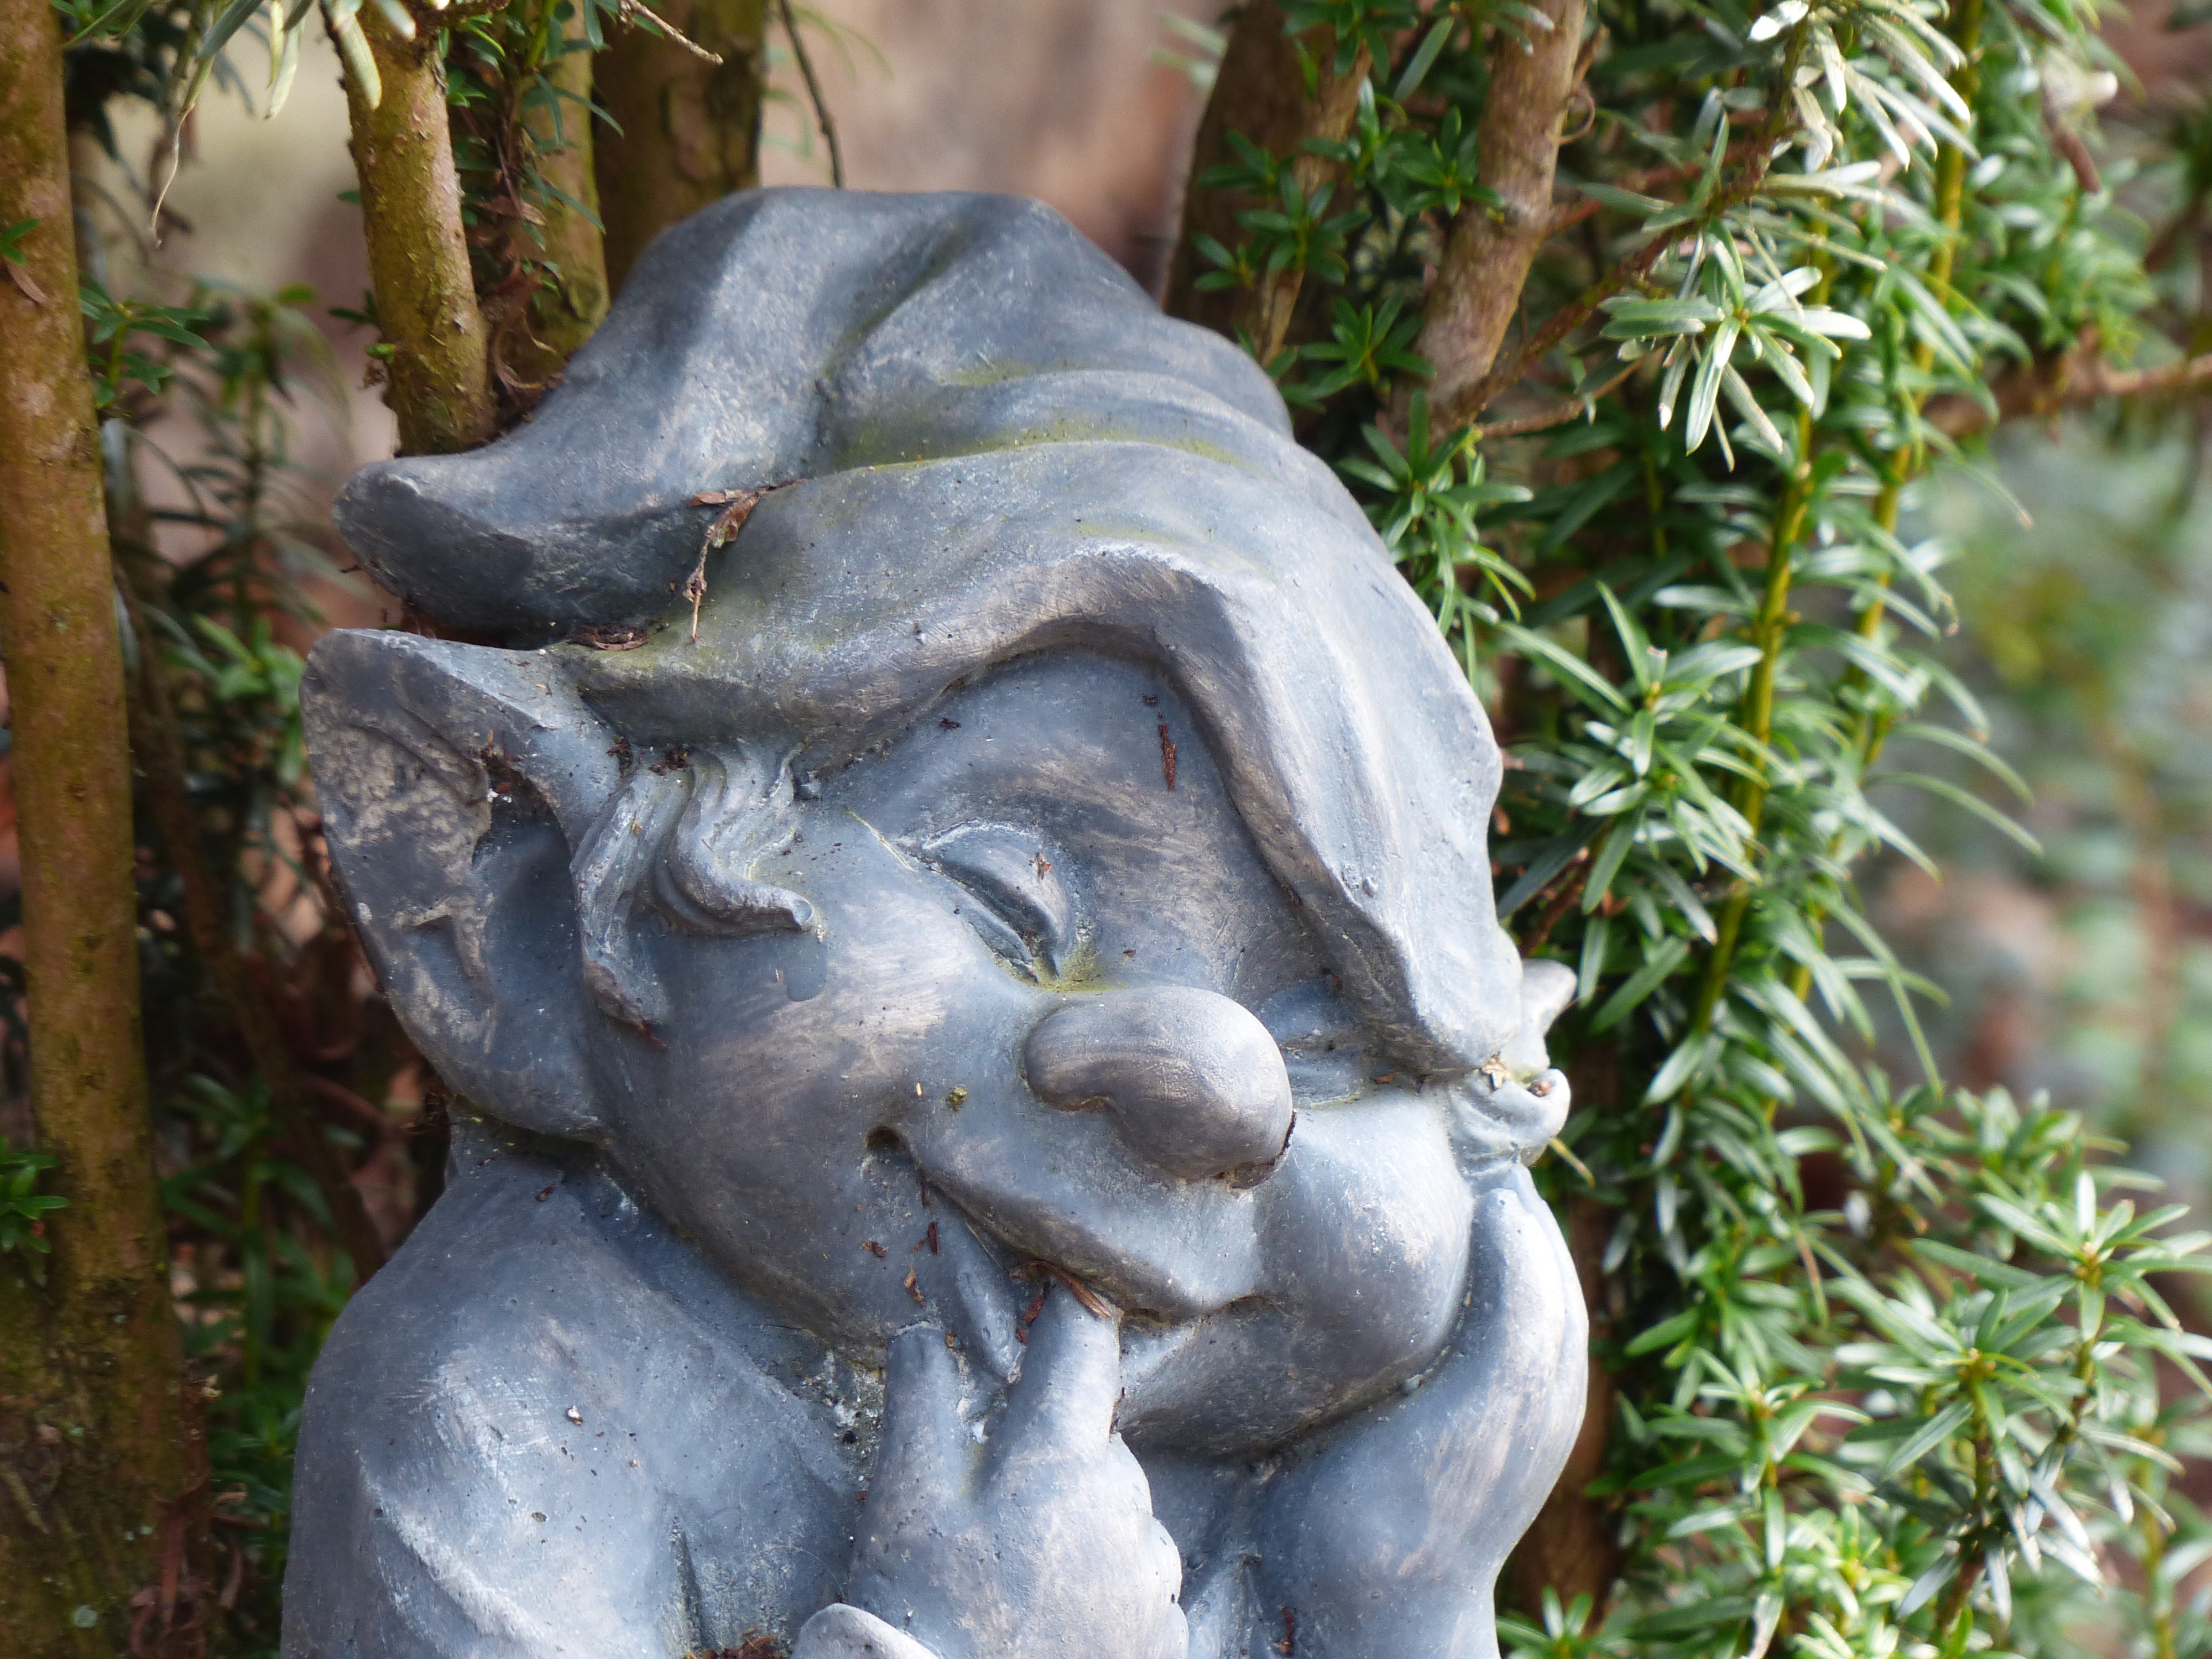
tree, rock, flower, monument, statue, botany, garden, fabric, sculpture, art, figure, funny, dwarf, carving, gnome, water feature, stone figure, kobold, garden figurines, garden gnome, stone carving, making a face